Rudy Miller

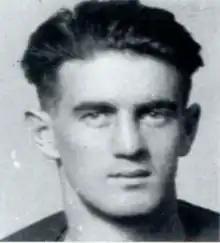
Miller during his time with the Western Michigan Broncos football team

Rudel Charles Miller (July 12, 1900 – January 22, 1994) was an multi-sport college athlete at Western Michigan University and a professional baseball infielder. He played two games for the 1929 Philadelphia Athletics of Major League Baseball (MLB).